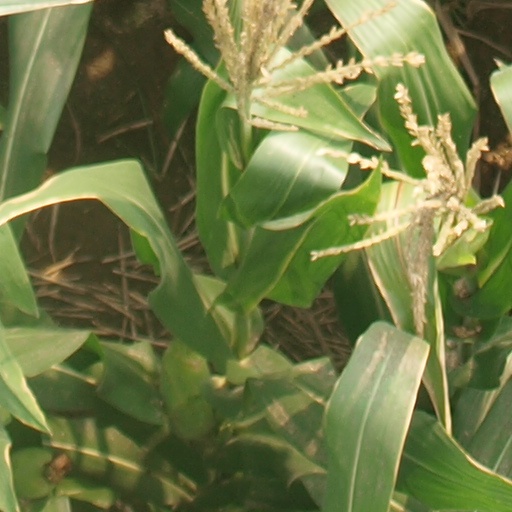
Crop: maize; corn